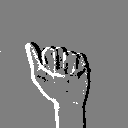
ASL letter: a